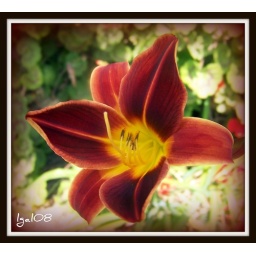
He hangs in shades the orange bright, Like golden lamps in a green night ~ Andrew Marvell quotes